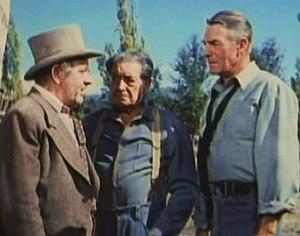
Ralph Moody est un acteur américain, né le 5 novembre 1886 à Saint-Louis, mort le 16 septembre 1971 à Burbank.